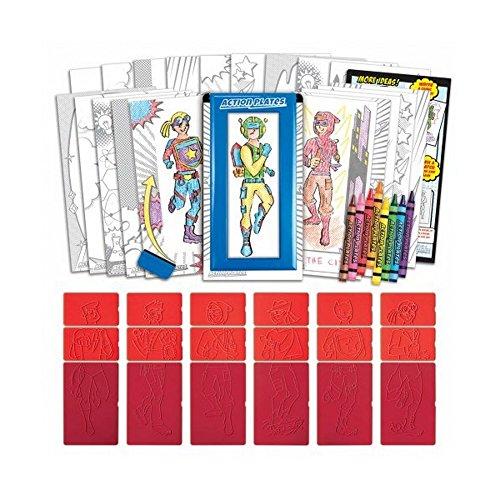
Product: Kahootz Action Plates Drawing Playset
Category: Toys & Games | Arts & Crafts
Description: Get ready to design your own amazing action heroes with the Super cool action plates drawing set.
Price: $14.92
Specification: ProductDimensions:12.8x12.8x2inches|ItemWeight:15.8ounces|ShippingWeight:1.31pounds(Viewshippingratesandpolicies)|DomesticShipping:ItemcanbeshippedwithinU.S.|InternationalShipping:ThisitemcanbeshippedtoselectcountriesoutsideoftheU.S.LearnMore|ASIN:B00Z0P85IY|Itemmodelnumber:1320|Manufacturerrecommendedage:5-12years